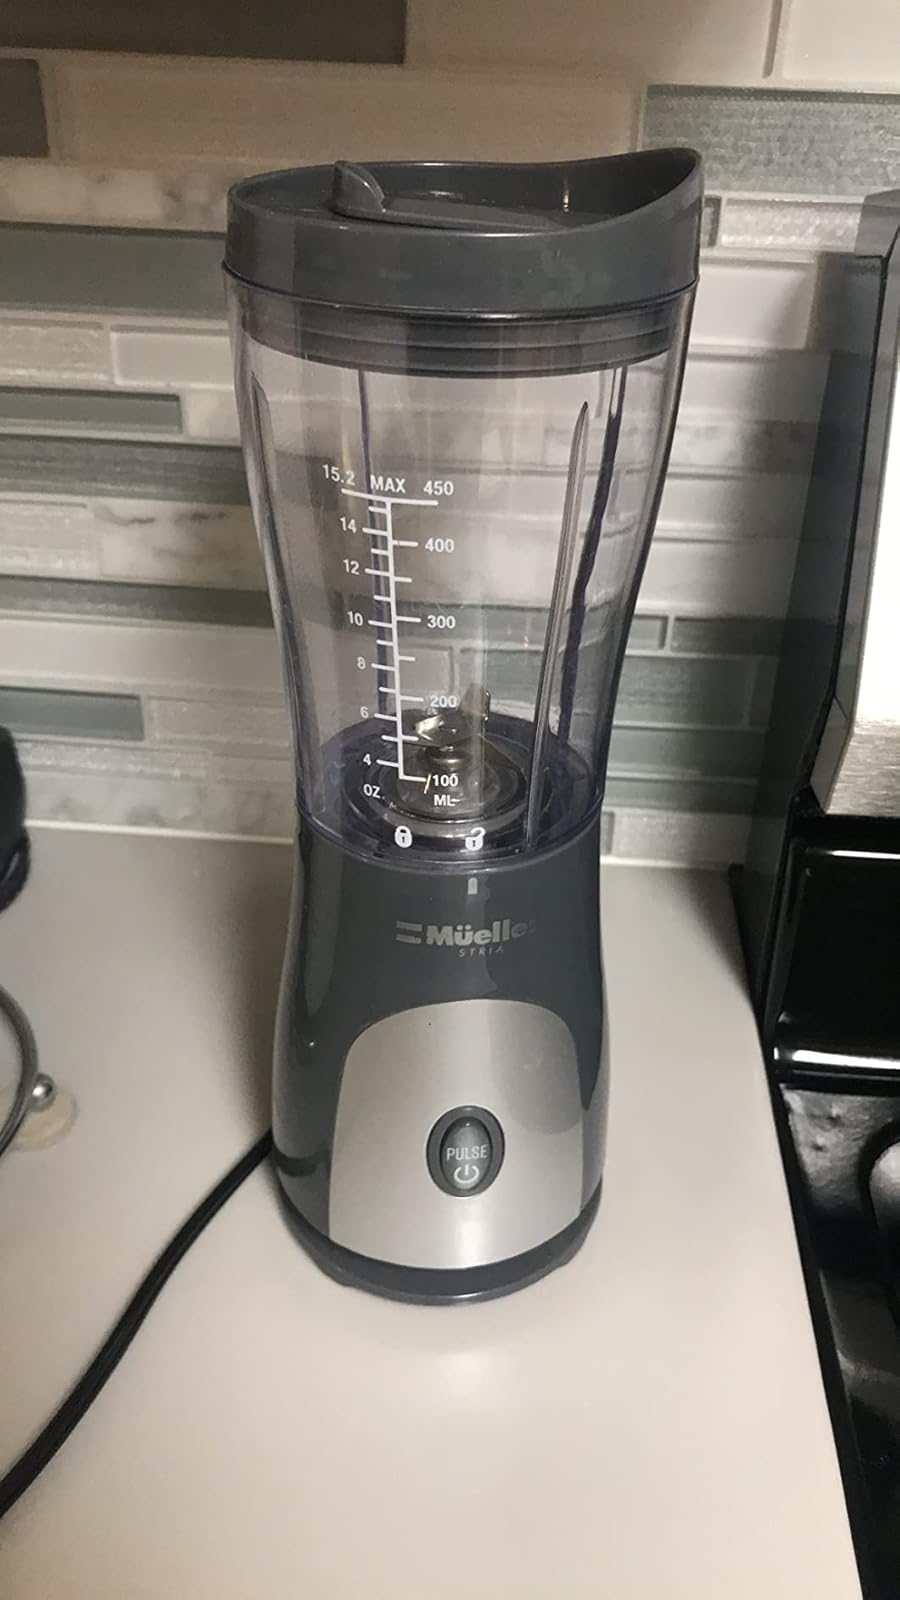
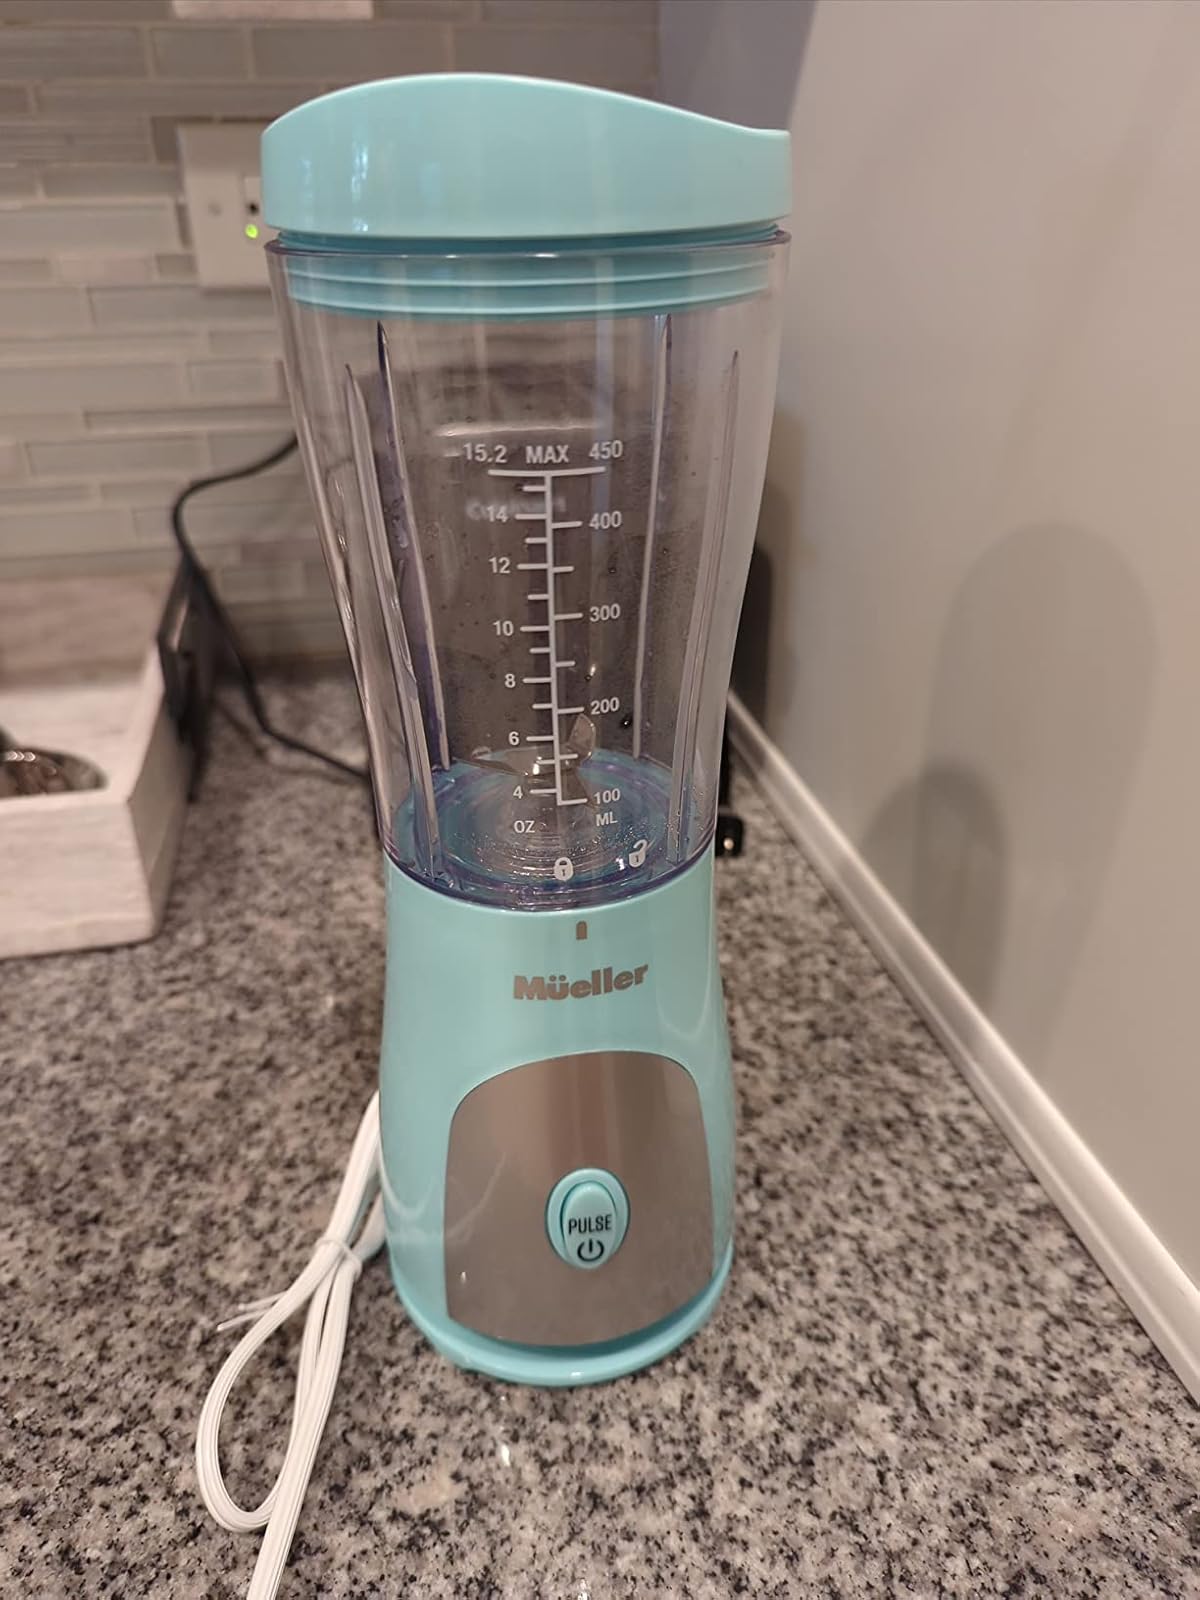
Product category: items_blender
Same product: no